Nafir

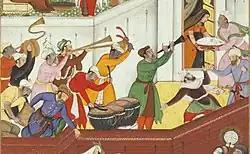
Painting, Musicians of the Akbar's naqqāra-khāna celebrate the birth of Prince Salim. From left: unknown trumpet (possibly nafir), sanj, two nafir trumpets, nagaras, zurna.

"Añafil" was the name of a trumpet in Spanish from the 13th to the 15th century, which was considered "trompeta de los moros" ("trumpet of the Moores") because of its origin. The ballad "La pérdida de Alhama", which has survived in several versions from the 16th century, is about the conquest of the Muslim city of Alhama by the Catholic Monarchs in 1482, told like a lament from the perspective of the Muslim Emir of Granada. This event marks the beginning of the last military actions against al-Andalus during the Reconquista that ended in 1492 with the capture of the city of Granada. In the ballad, when the Emir reaches the conquered city, he sounds his silver-made ceremonial trumpets ("añafiles"). The mentioned expensive metal from which the trumpets are made is said to refer to the luxurious life of the Muslim rulers in al-Andalus and to identify the trumpets as royal instruments. Silver "añafiles" are also a symbol of the luxurious life of the Muslims in other poems about the Spanish reconquest of Granada (genre: romances fronterizos). A ballad entitled "La Conquista de Antequera" states: "añafiles, trompetas de plata fina" ("Trumpets of Fine Silver").